Aldford Brook

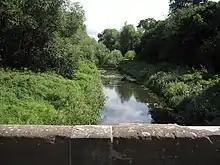
Aldford Brook south of Aldford Bridge

Aldford Brook is a short river in Cheshire, England. It is a tributary of the River Dee, and joins the Dee at the village of Aldford.